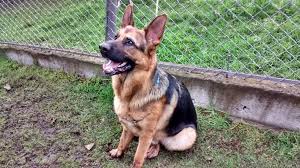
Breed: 233-n000071-malinois